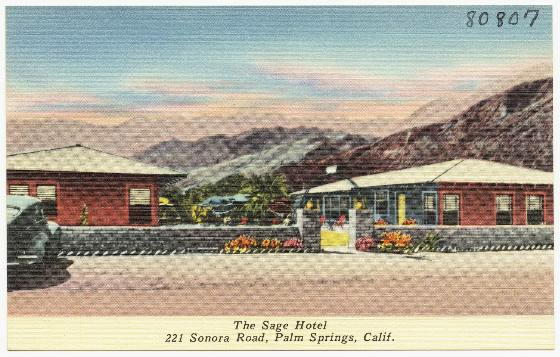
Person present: No